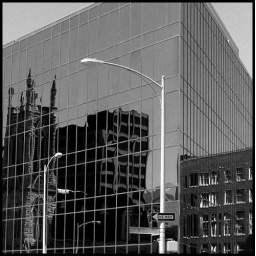
Reflection of church and surrounding buildings in bank building windows in downtown Austin.